Lacina Traoré

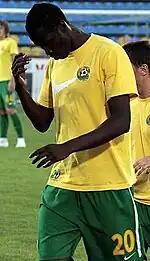
Traoré playing for Kuban Krasnodar

Growing up in Abidjan, Ivory Coast, Traoré began his career with Jean-Marc Guillou's football school ASEC Mimosas, before joining Stade d'Abidjan in 2006. He played in Abidjan until January 2008, when he joined the Romanian club CFR Cluj.